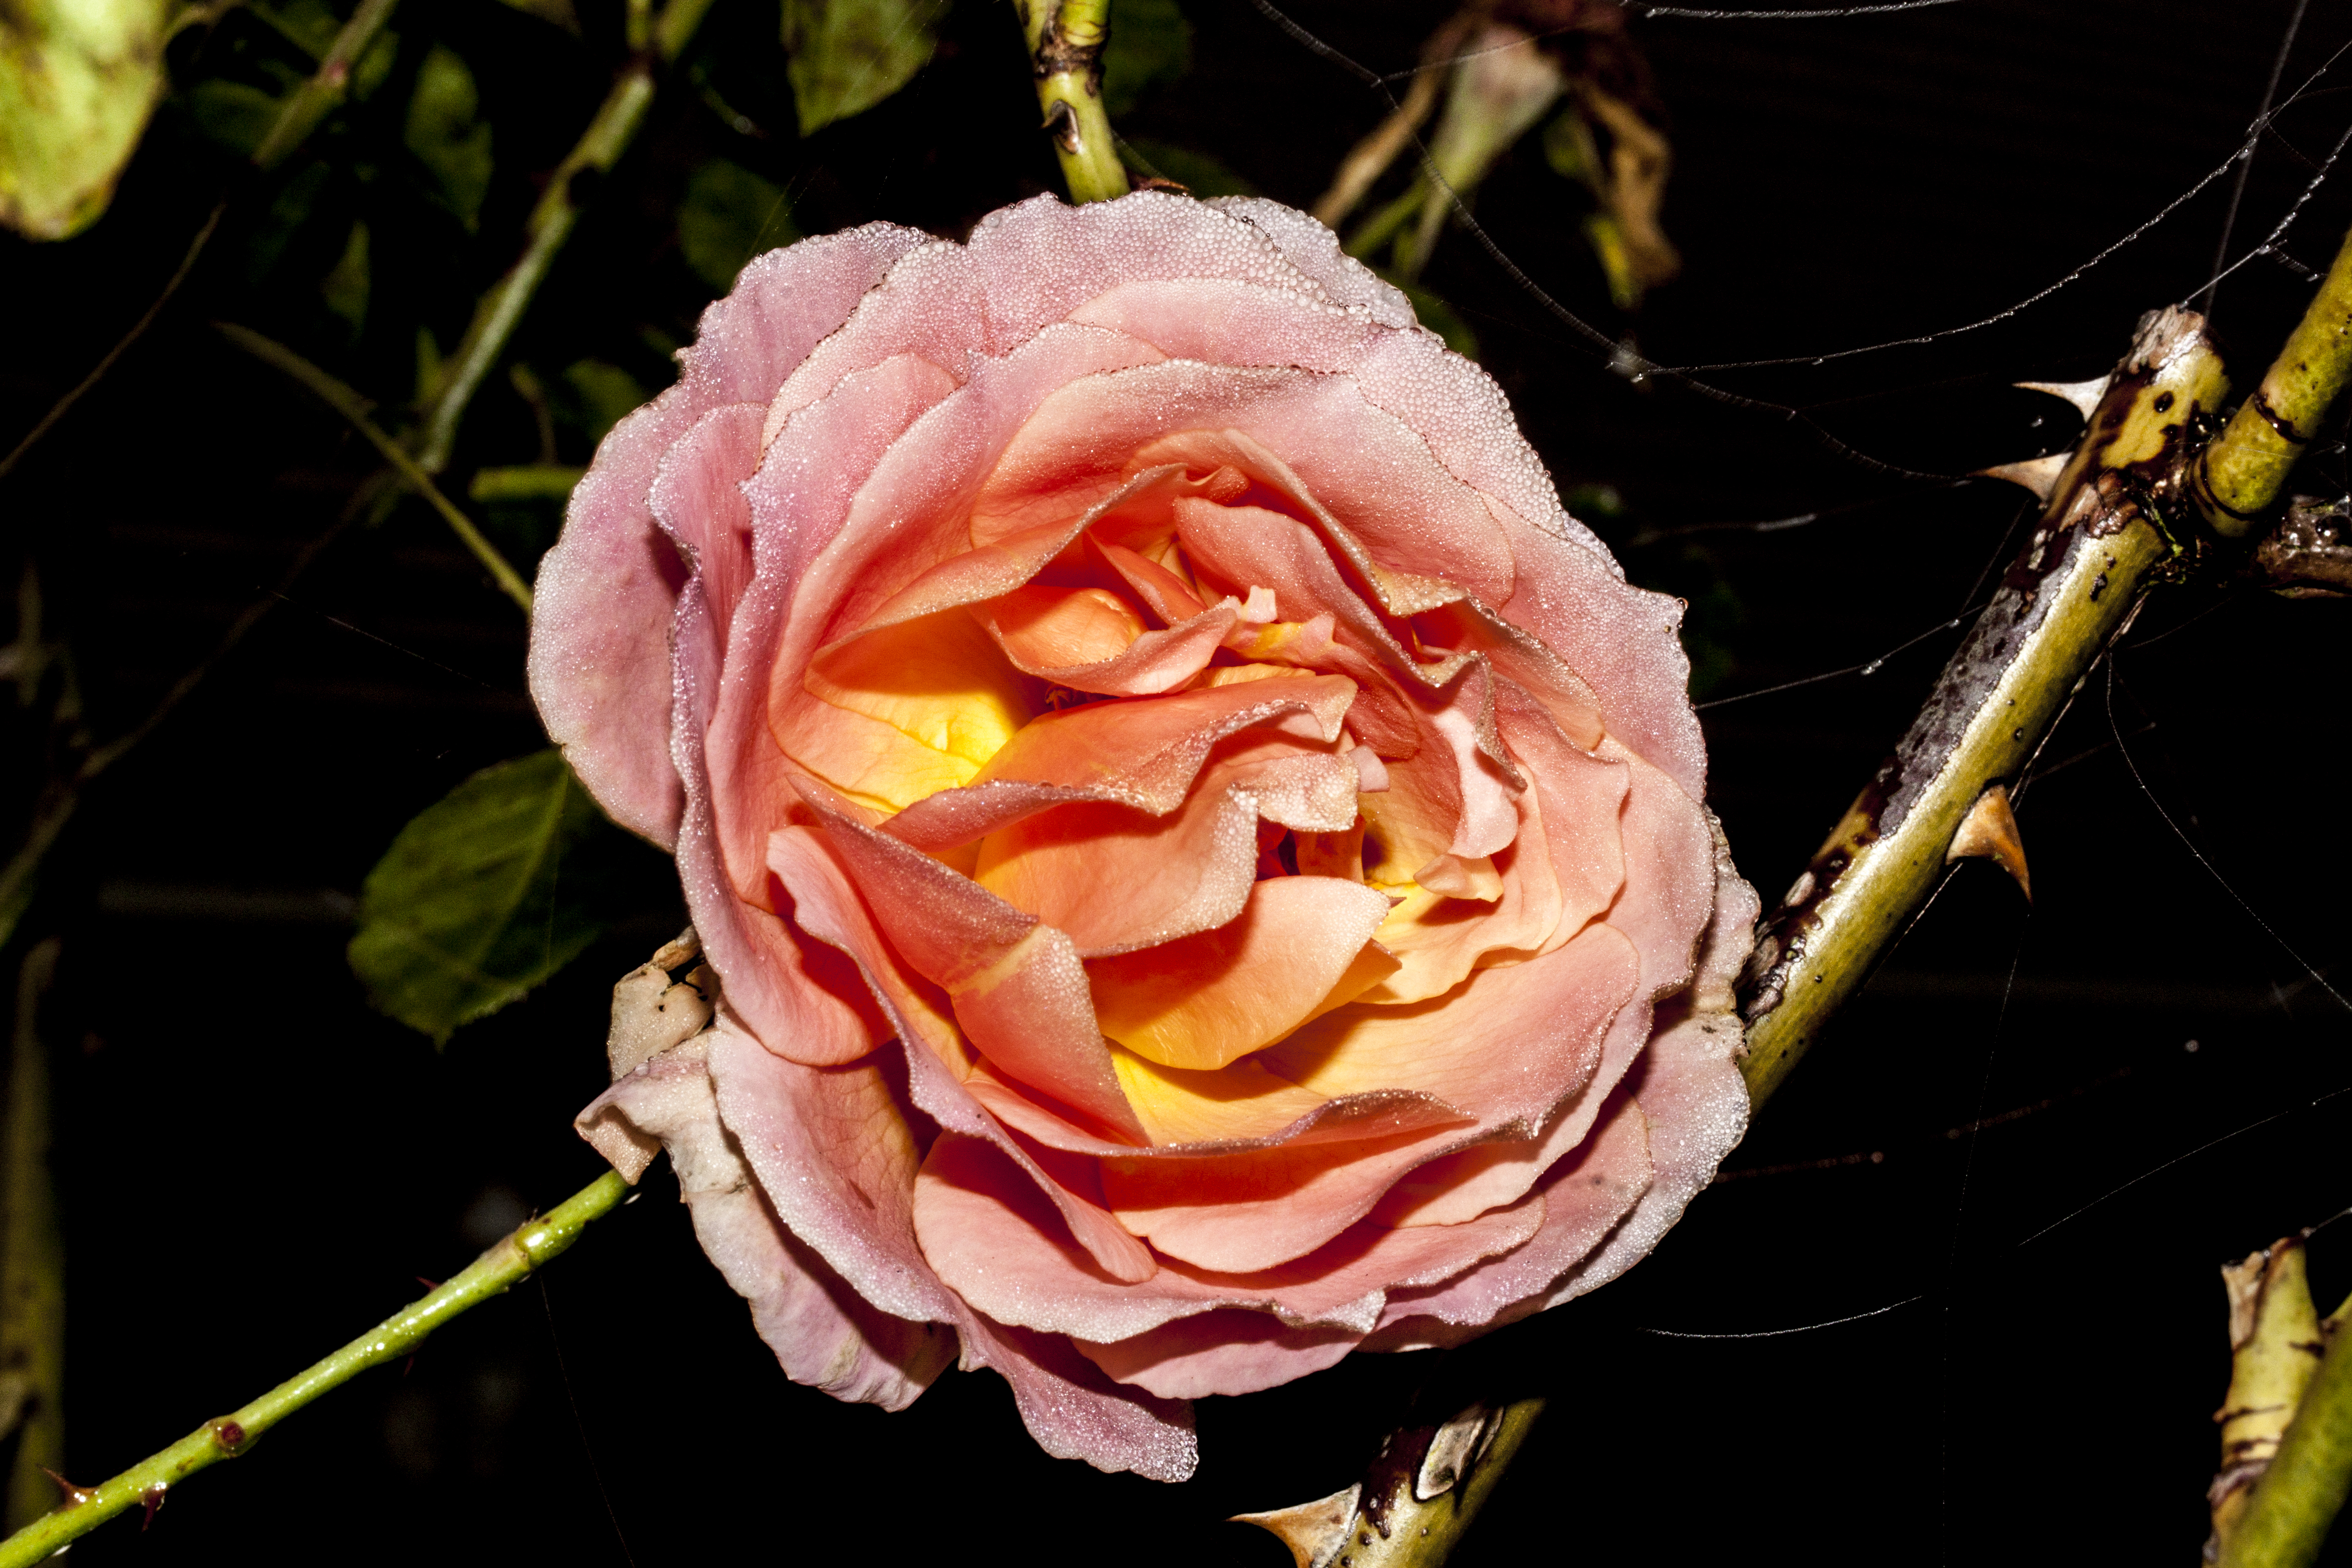
plant, flower, petal, rose, yellow, flora, uk, floribunda, peterborough, macro photography, flowering plant, garden roses, rose family, plant stem, land plant, rosa centifolia, rose order